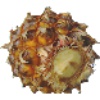
Label: pineapple_mini